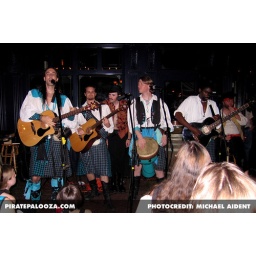
String leads the boys in teal to a rousing performance in front of a packed house at The Angel.